Bandaranaike International Airport

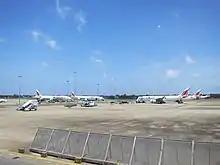
SriLankan Airlines has its main base at CMB.

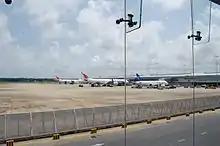
Apron view

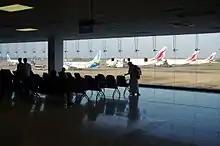
View of the apron from inside

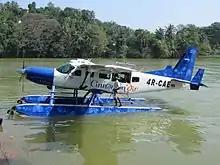
A Cessna 208 aircraft, commonly used for domestic (seaplane) flights

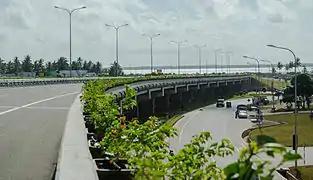
Colombo-Katunayake expressway

The airport began as a Royal Air Force airfield in 1944 during the Second World War, RAF Negombo with No. 45 Squadron RAF (1946–49), No. 232 Squadron RAF (1945), No. 249 Squadron RAF (1950) and No. 1303 Flight RAF (1945–46). In 1957, Prime Minister S. W. R. D. Bandaranaike removed all the British Military airfields from Ceylon (Sri Lanka), and the airfield was handed over to the Royal Ceylon Air Force (RCAF) and renamed Katunayake; part of it still remains a military airfield. In 1964 Anil Moonesinghe, the Minister of Communications, started the building of a new international airport to replace Ratmalana, with Canadian aid. The airport was completed in 1967, and Air Ceylon, the national carrier, began international operations from it using a Hawker Siddeley Trident and a Vickers VC-10 leased from British Overseas Airways Corporation (BOAC). It was named after former Prime Minister SWRD Bandaranaike, in 1970. It was renamed Katunayake International Airport in 1977, but reverted to Bandaranaike International Airport in 1995.